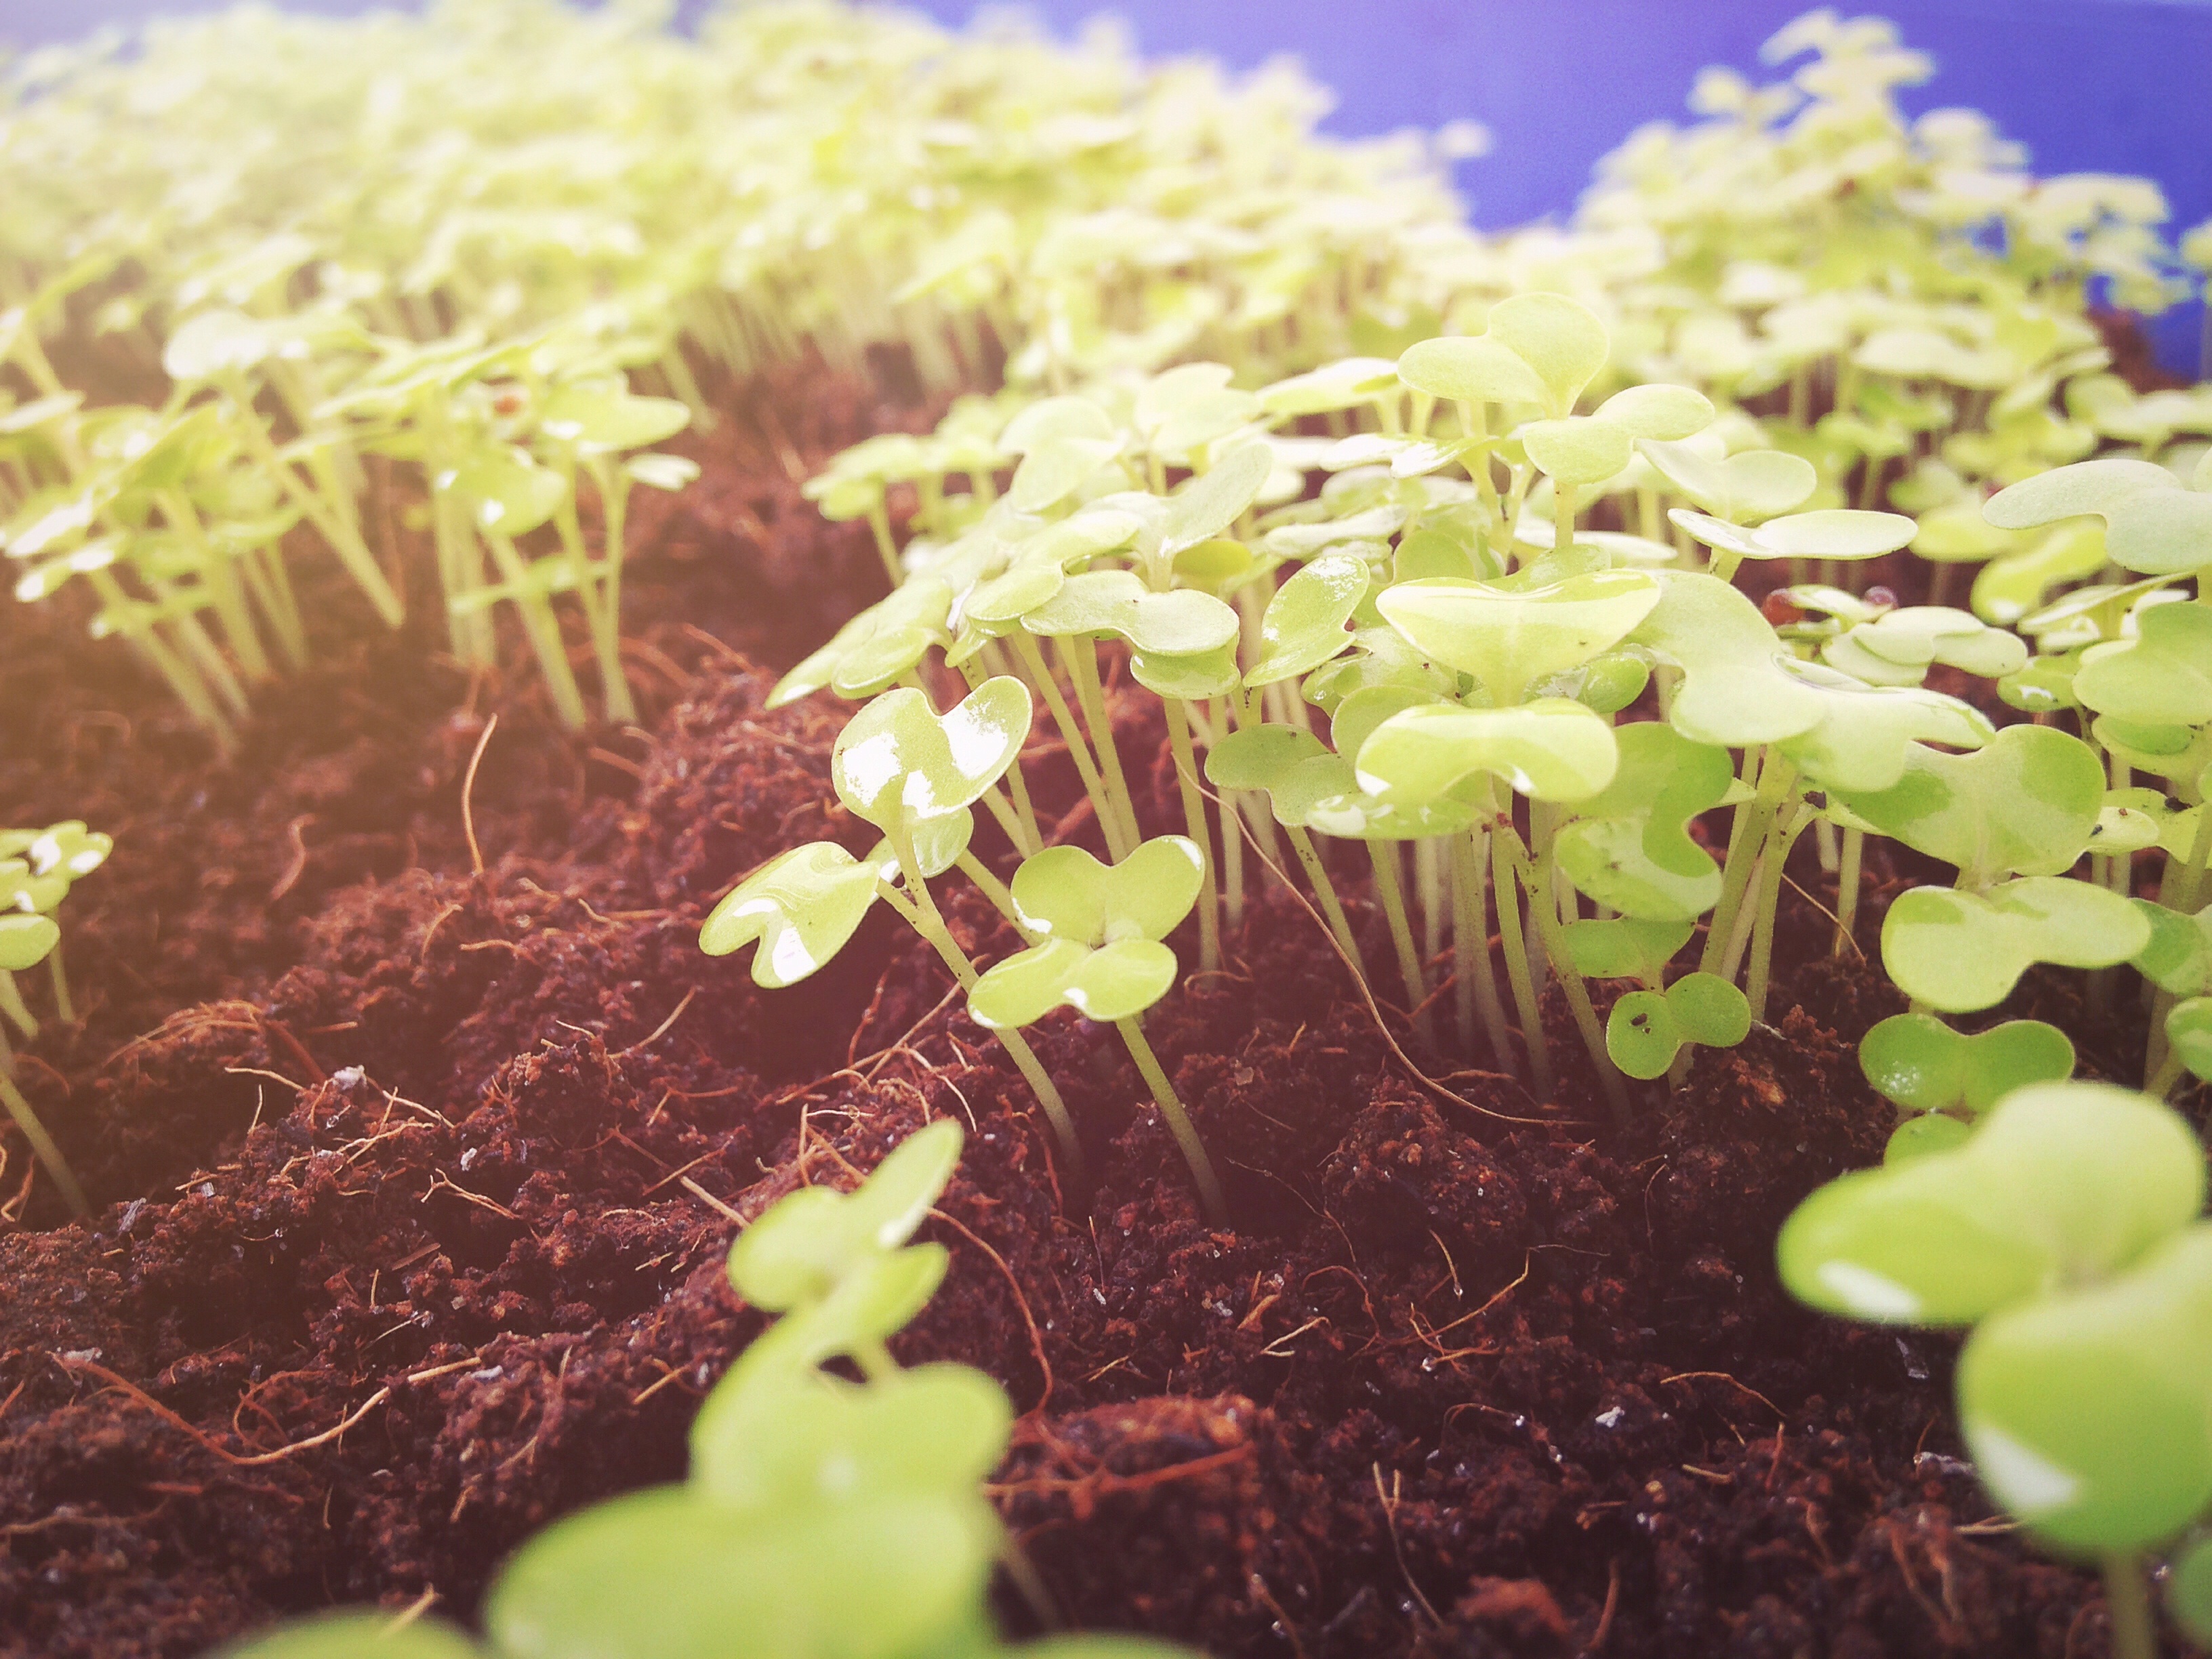
plant, leaf, flower, food, green, herb, produce, vegetable, soil, botany, flora, macro photography, flowering plant, land plant